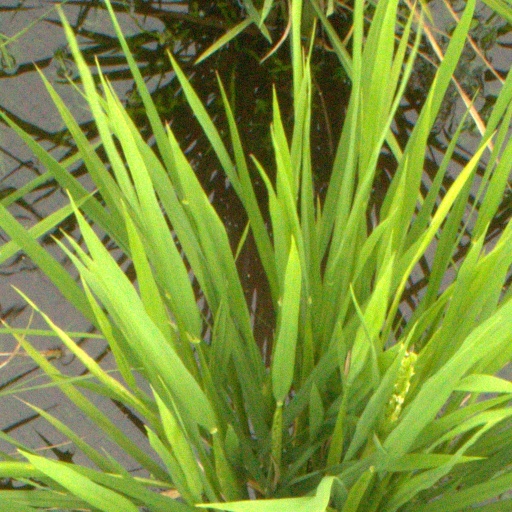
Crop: rice